Johan Alfred Svendsen

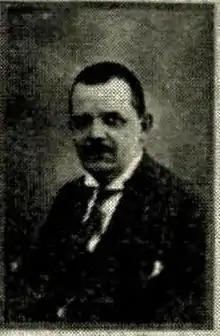

He was born in Arendal to Gabriel Svendsen and Karen Sofie Røstad. He was elected representative to the Storting for the period 1931–1933 and 1934–1936, for the Conservative Party. He served as mayor of Lillehammer from 1922 to 1928.